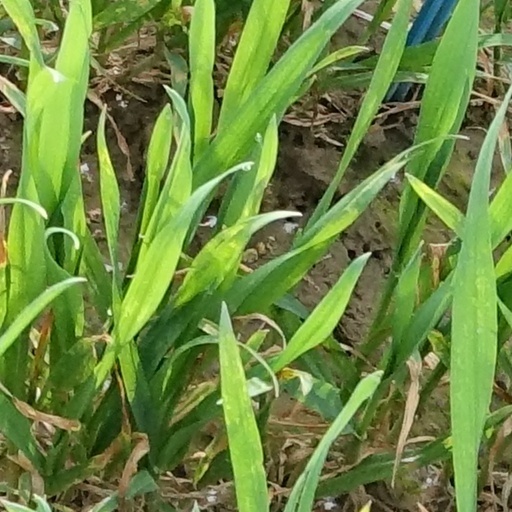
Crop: wheat